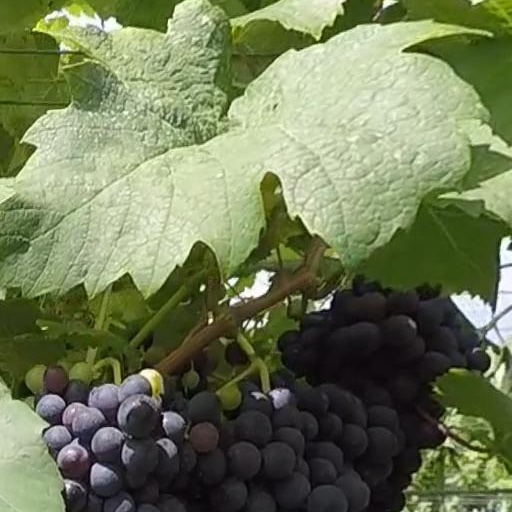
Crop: grape